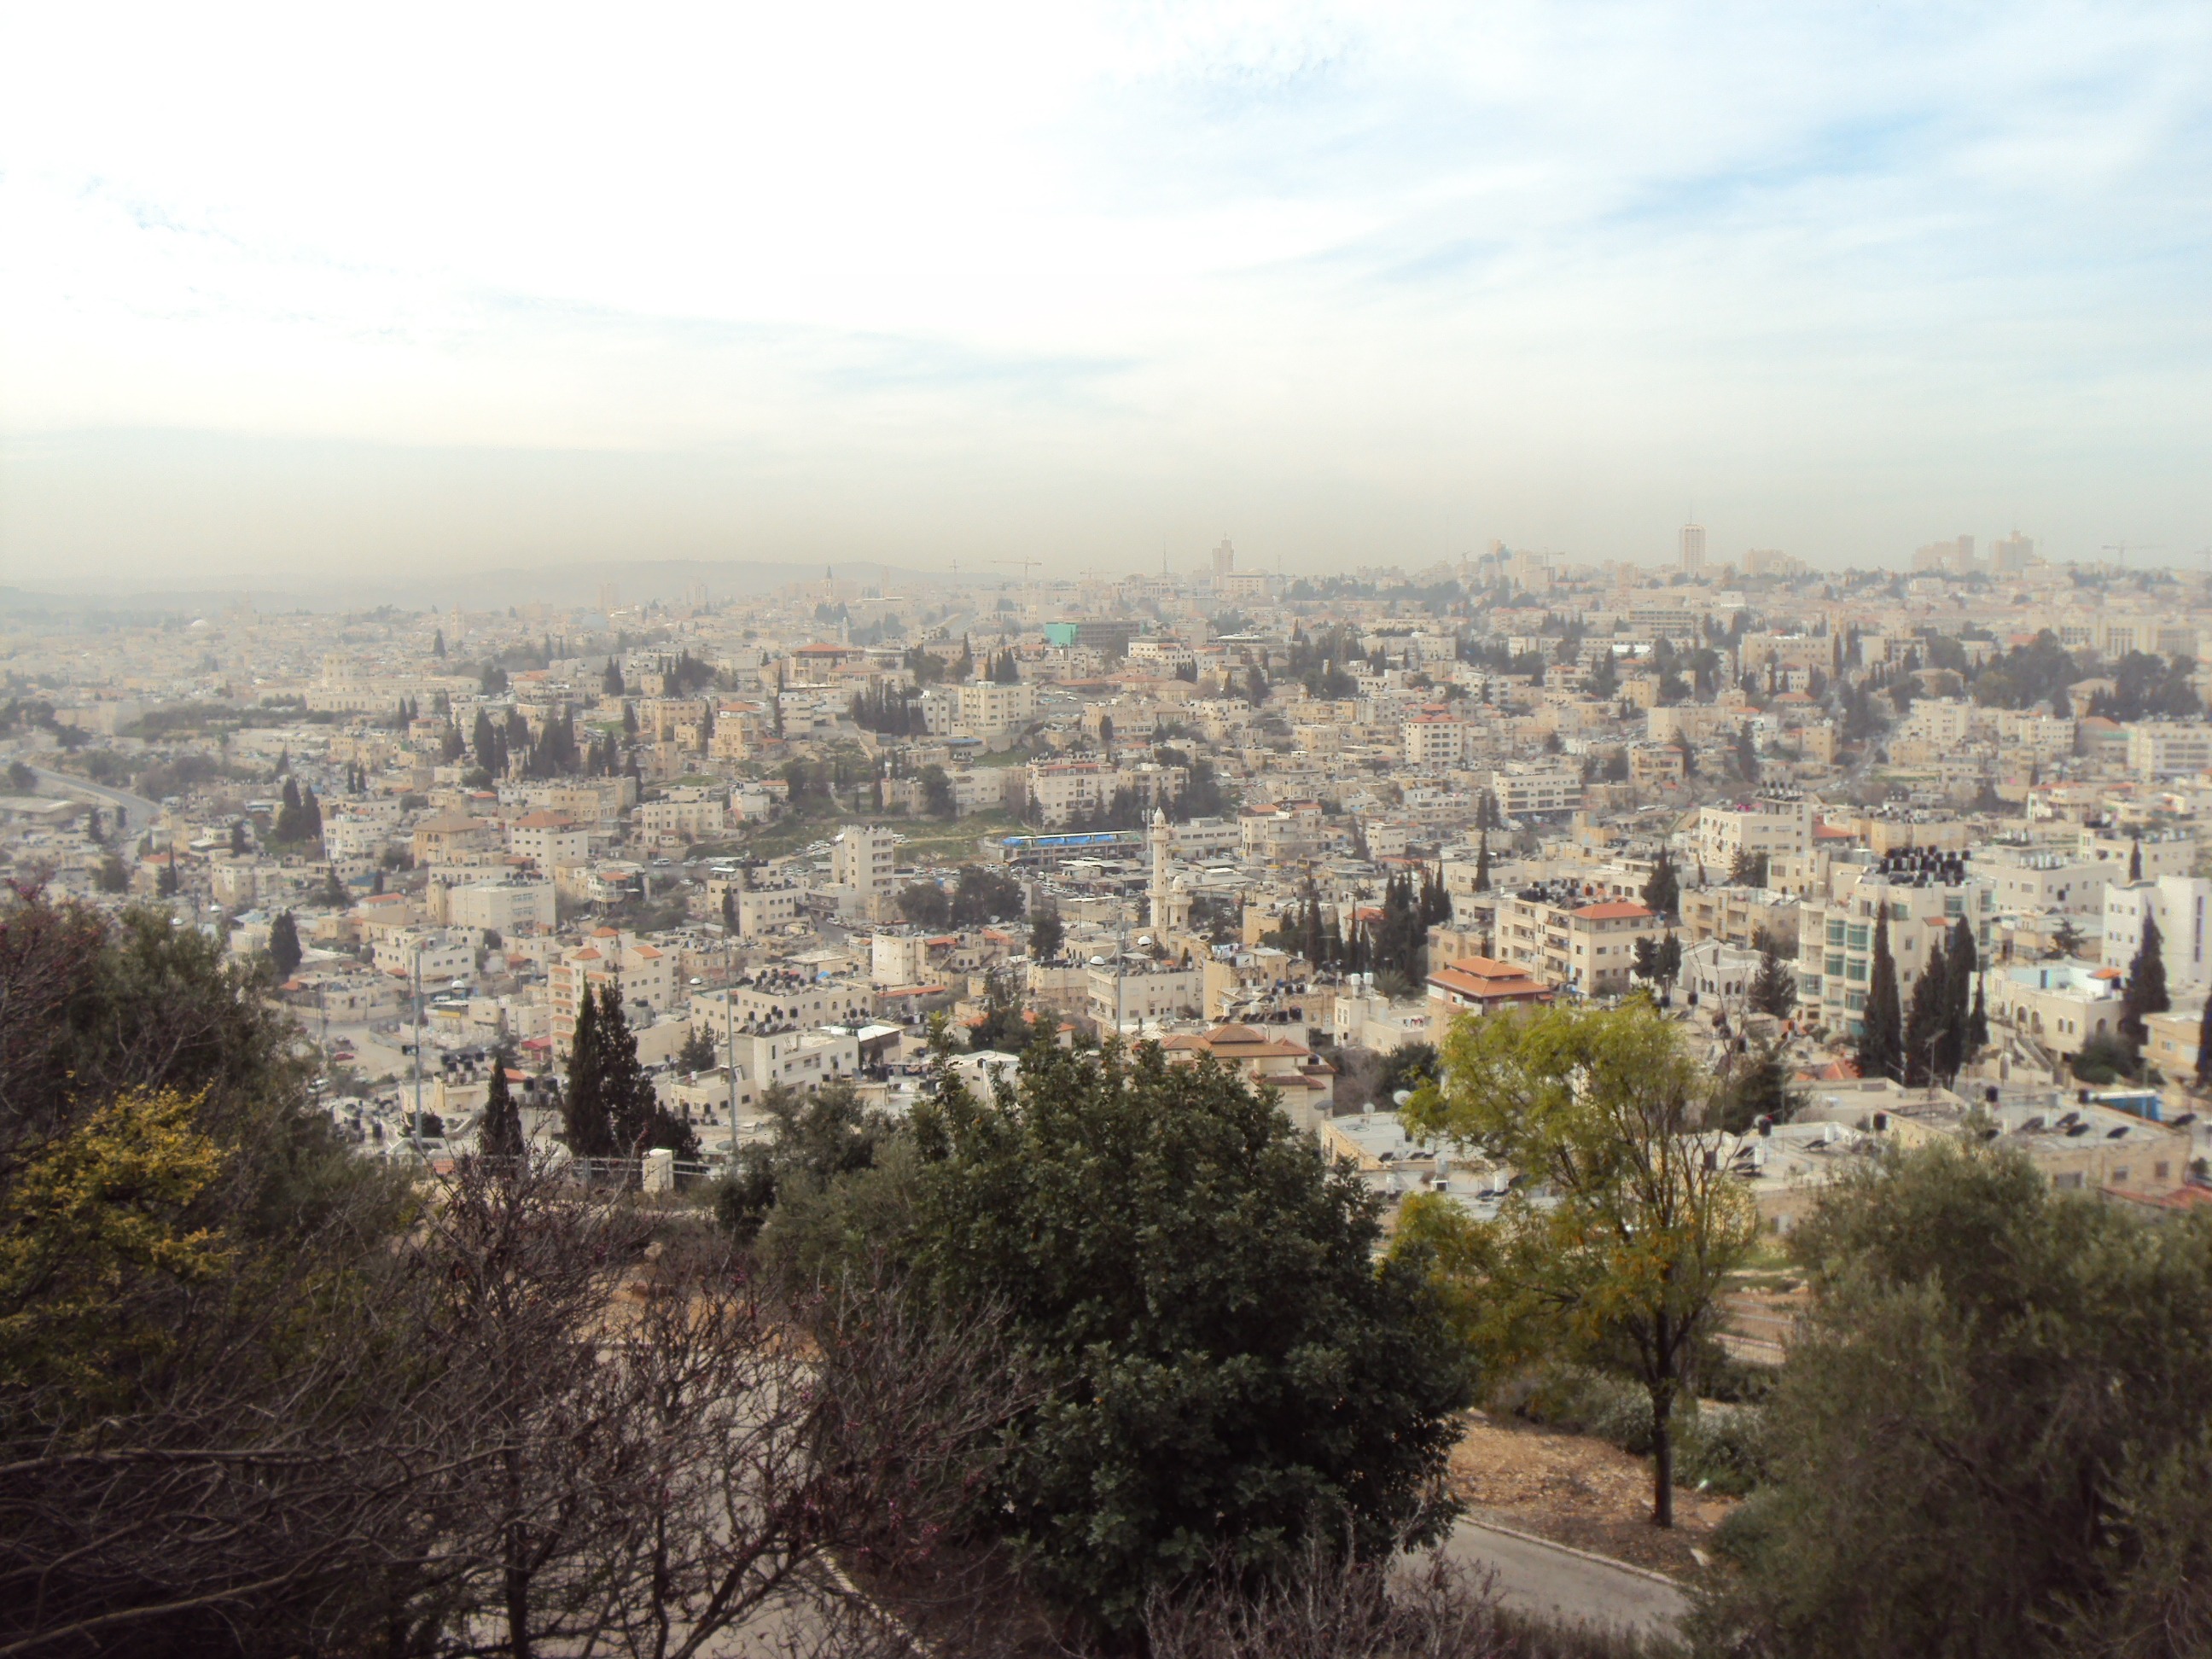
landscape, skyline, photography, hill, town, view, city, cityscape, panorama, city view, jerusalem, israel, aerial photography, holy land, human settlement